Man of the Moment (play)

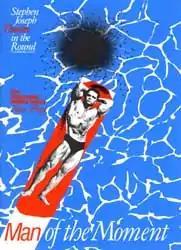
Programme from world première

Man of the Moment is a play by the British playwright Alan Ayckbourn. It was premiered at the Stephen Joseph Theatre in Scarborough on 10 August 1988 and transferred to the Globe Theatre in the West End on 14 February 1990.